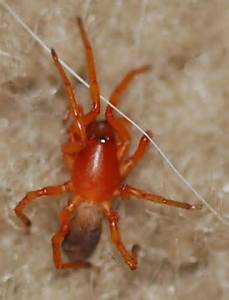
Label: spider